Digital graffiti

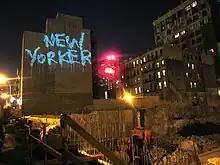
Laser graffiti on a building in Hell's Kitchen, New York, 2007

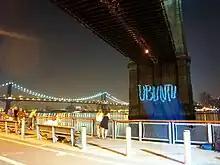
Laser graffiti being projected onto Brooklyn Bridge, 2007

Digital graffiti is the act of creating graffiti art using a computer vision system. Various groups and companies have pioneered digital graffiti since technology advances made it possible. Most notably is the Graffiti Research Lab based in the US with their L.A.S.E.R. Tag system.